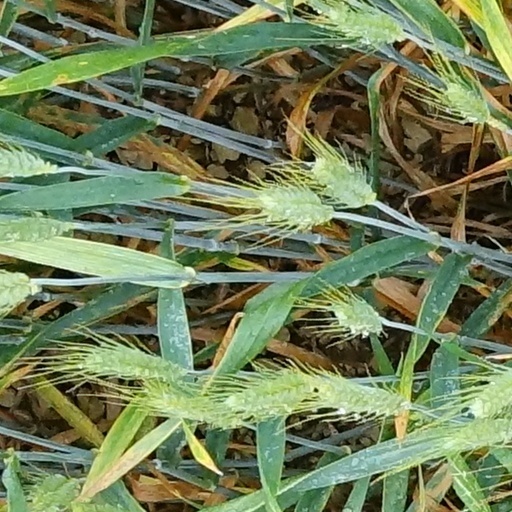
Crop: wheat